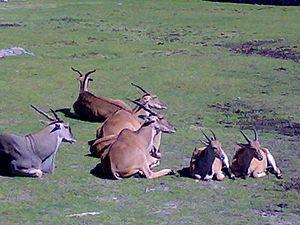
L'Éland, également appelé éland du Cap pour le différencier de l'éland de Derby, est une espèce de ruminants de la famille des Bovidés. L'éland du Cap est une des plus grandes antilopes d'Afrique.